Leonid Taranenko

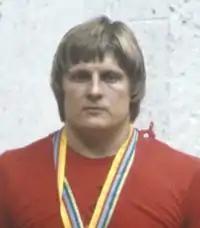
Taranenko at 1980 Moscow Olympics

Leonid Arkadevich Taranenko (born June 13, 1956) is a former Soviet/Belarusian weightlifter and coach. His 266 kg clean and jerk in 1988 was the heaviest lift in competition for 33 years, until Lasha Talakhadze exceeded it, lifting 267 at the 2021 World Weightlifting Championships.